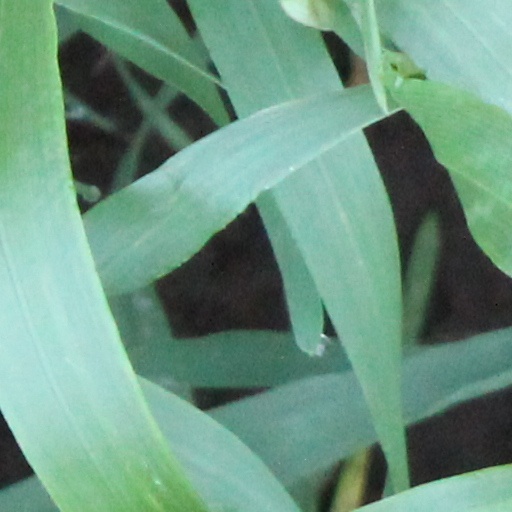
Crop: wheat